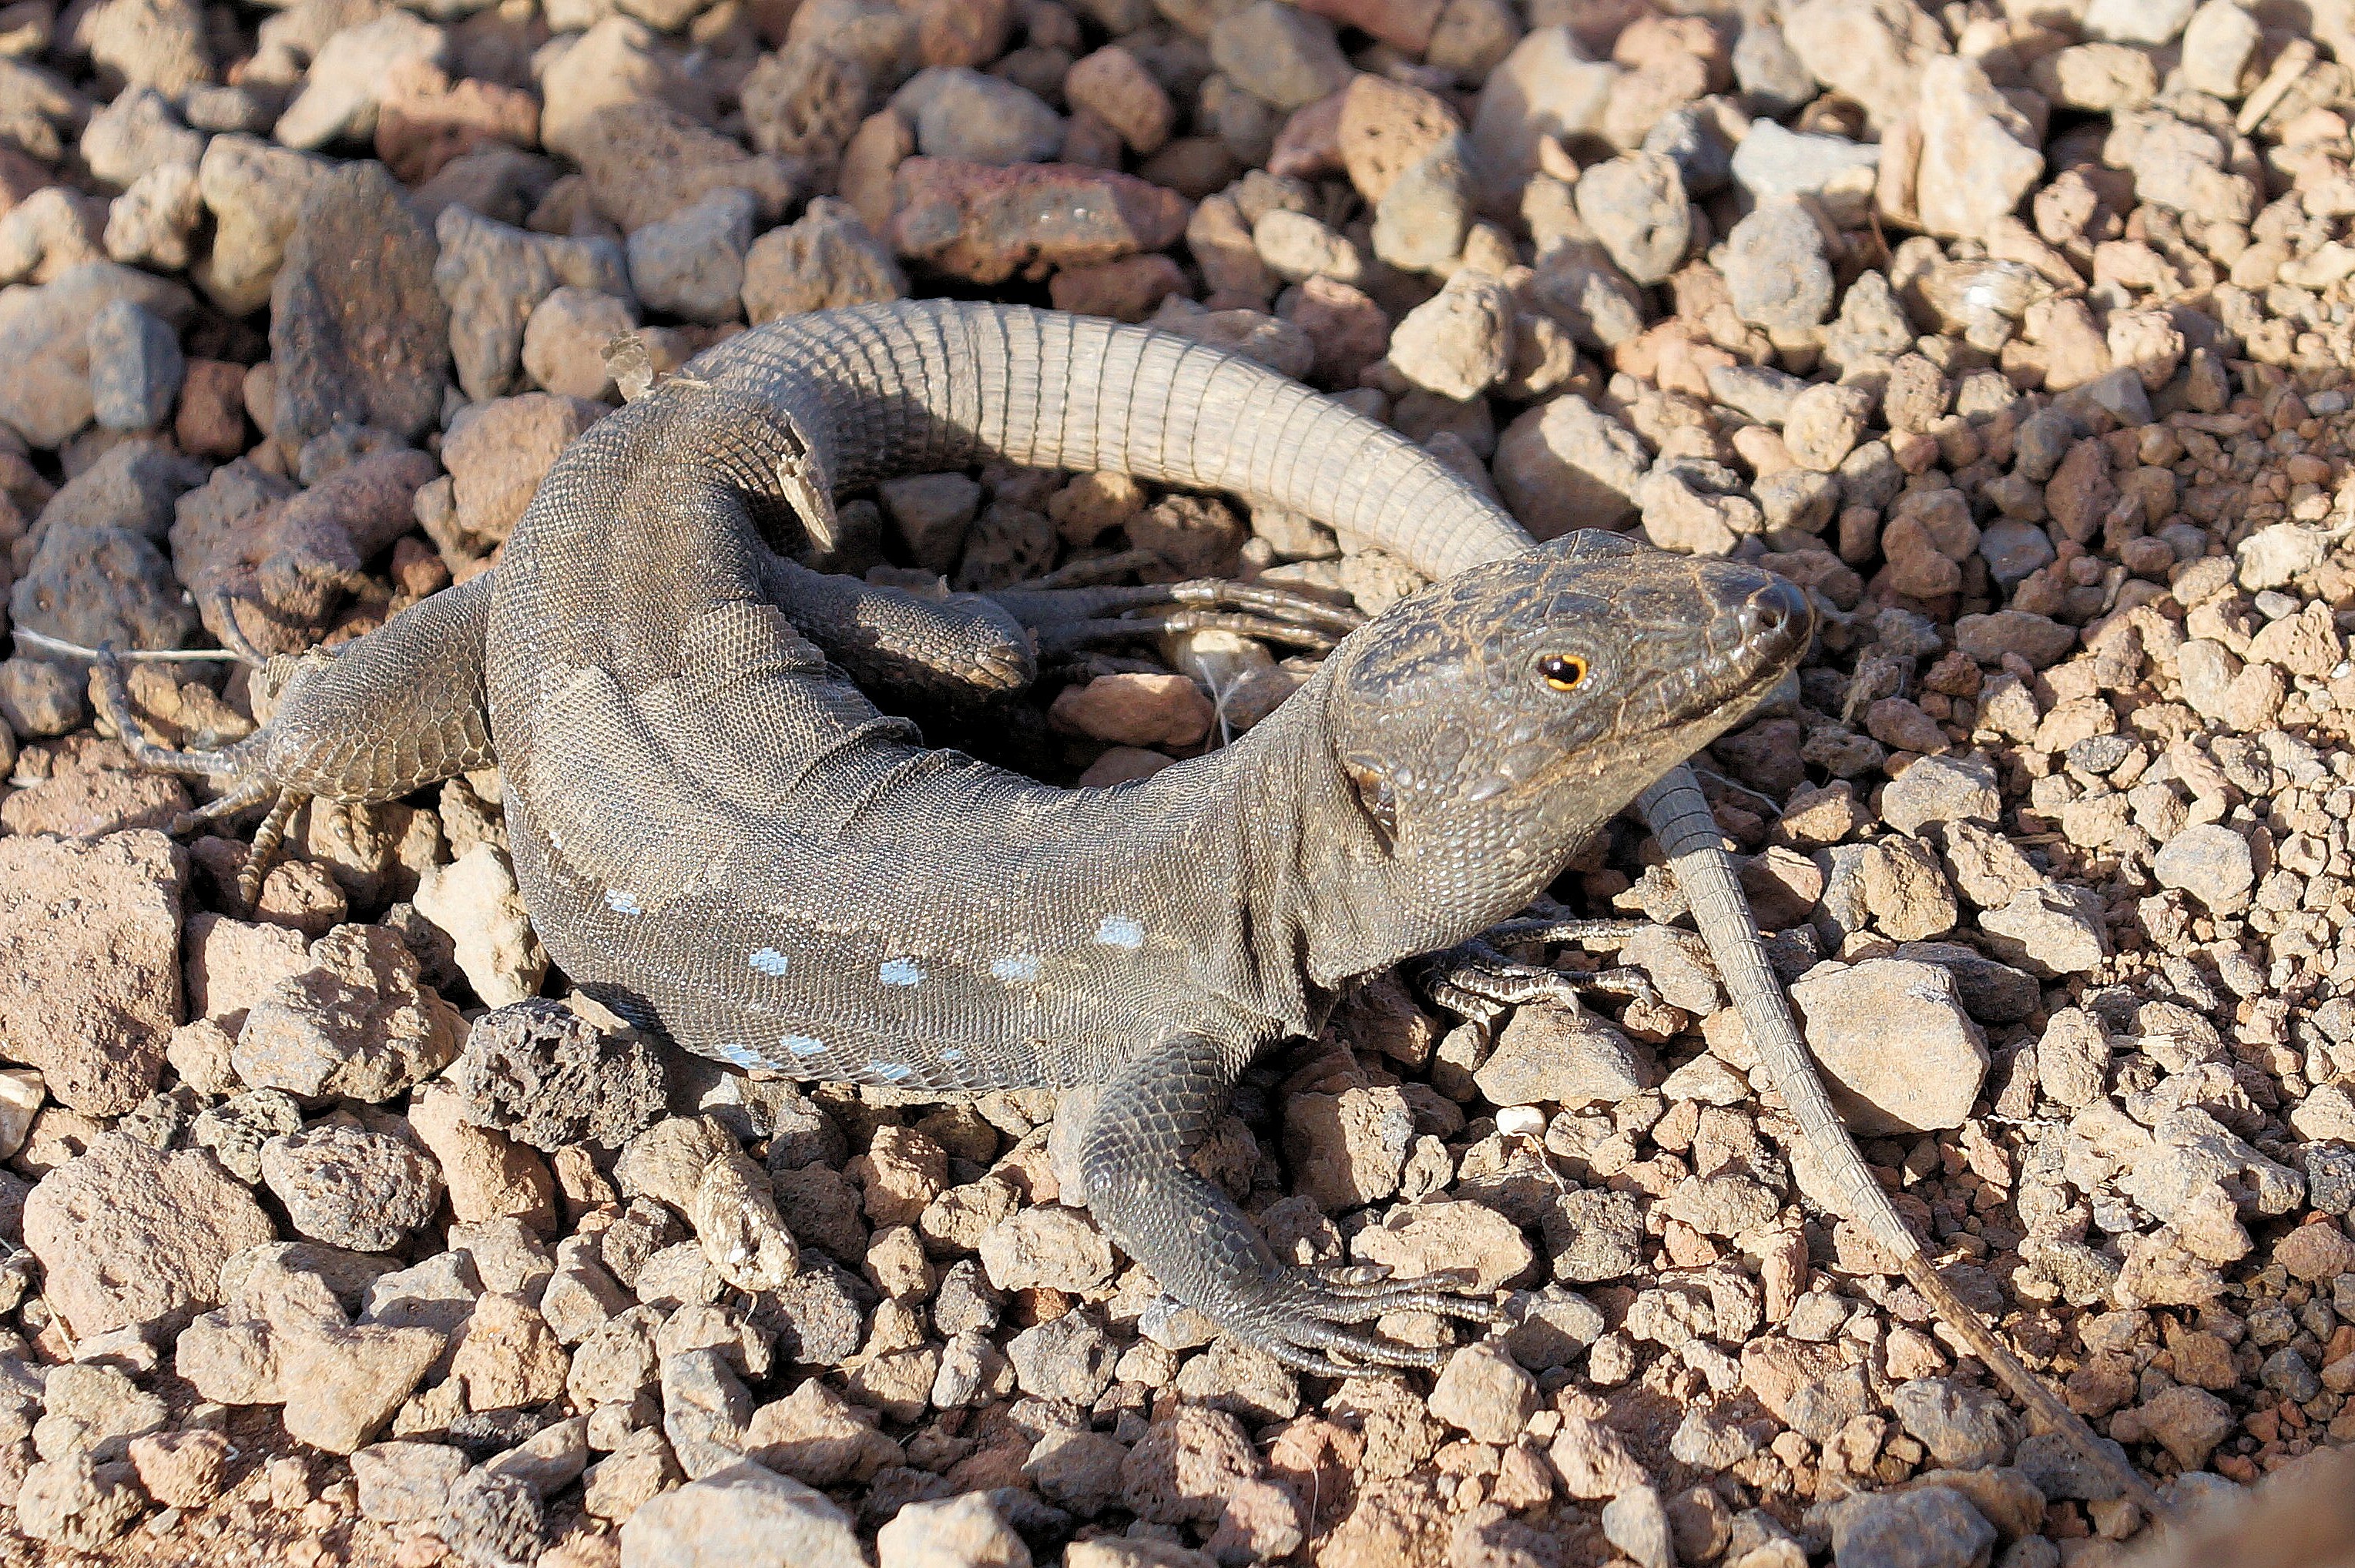
beach, animal, wildlife, reptile, fauna, lizard, vertebrate, serpent, lacerta, agamidae, sidewinder, tenerifa, scaled reptile, lacertidae